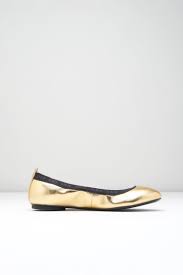
Label: Ballet Flat